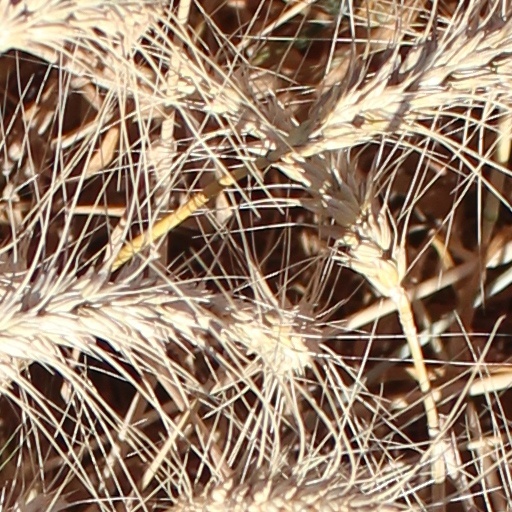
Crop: wheat